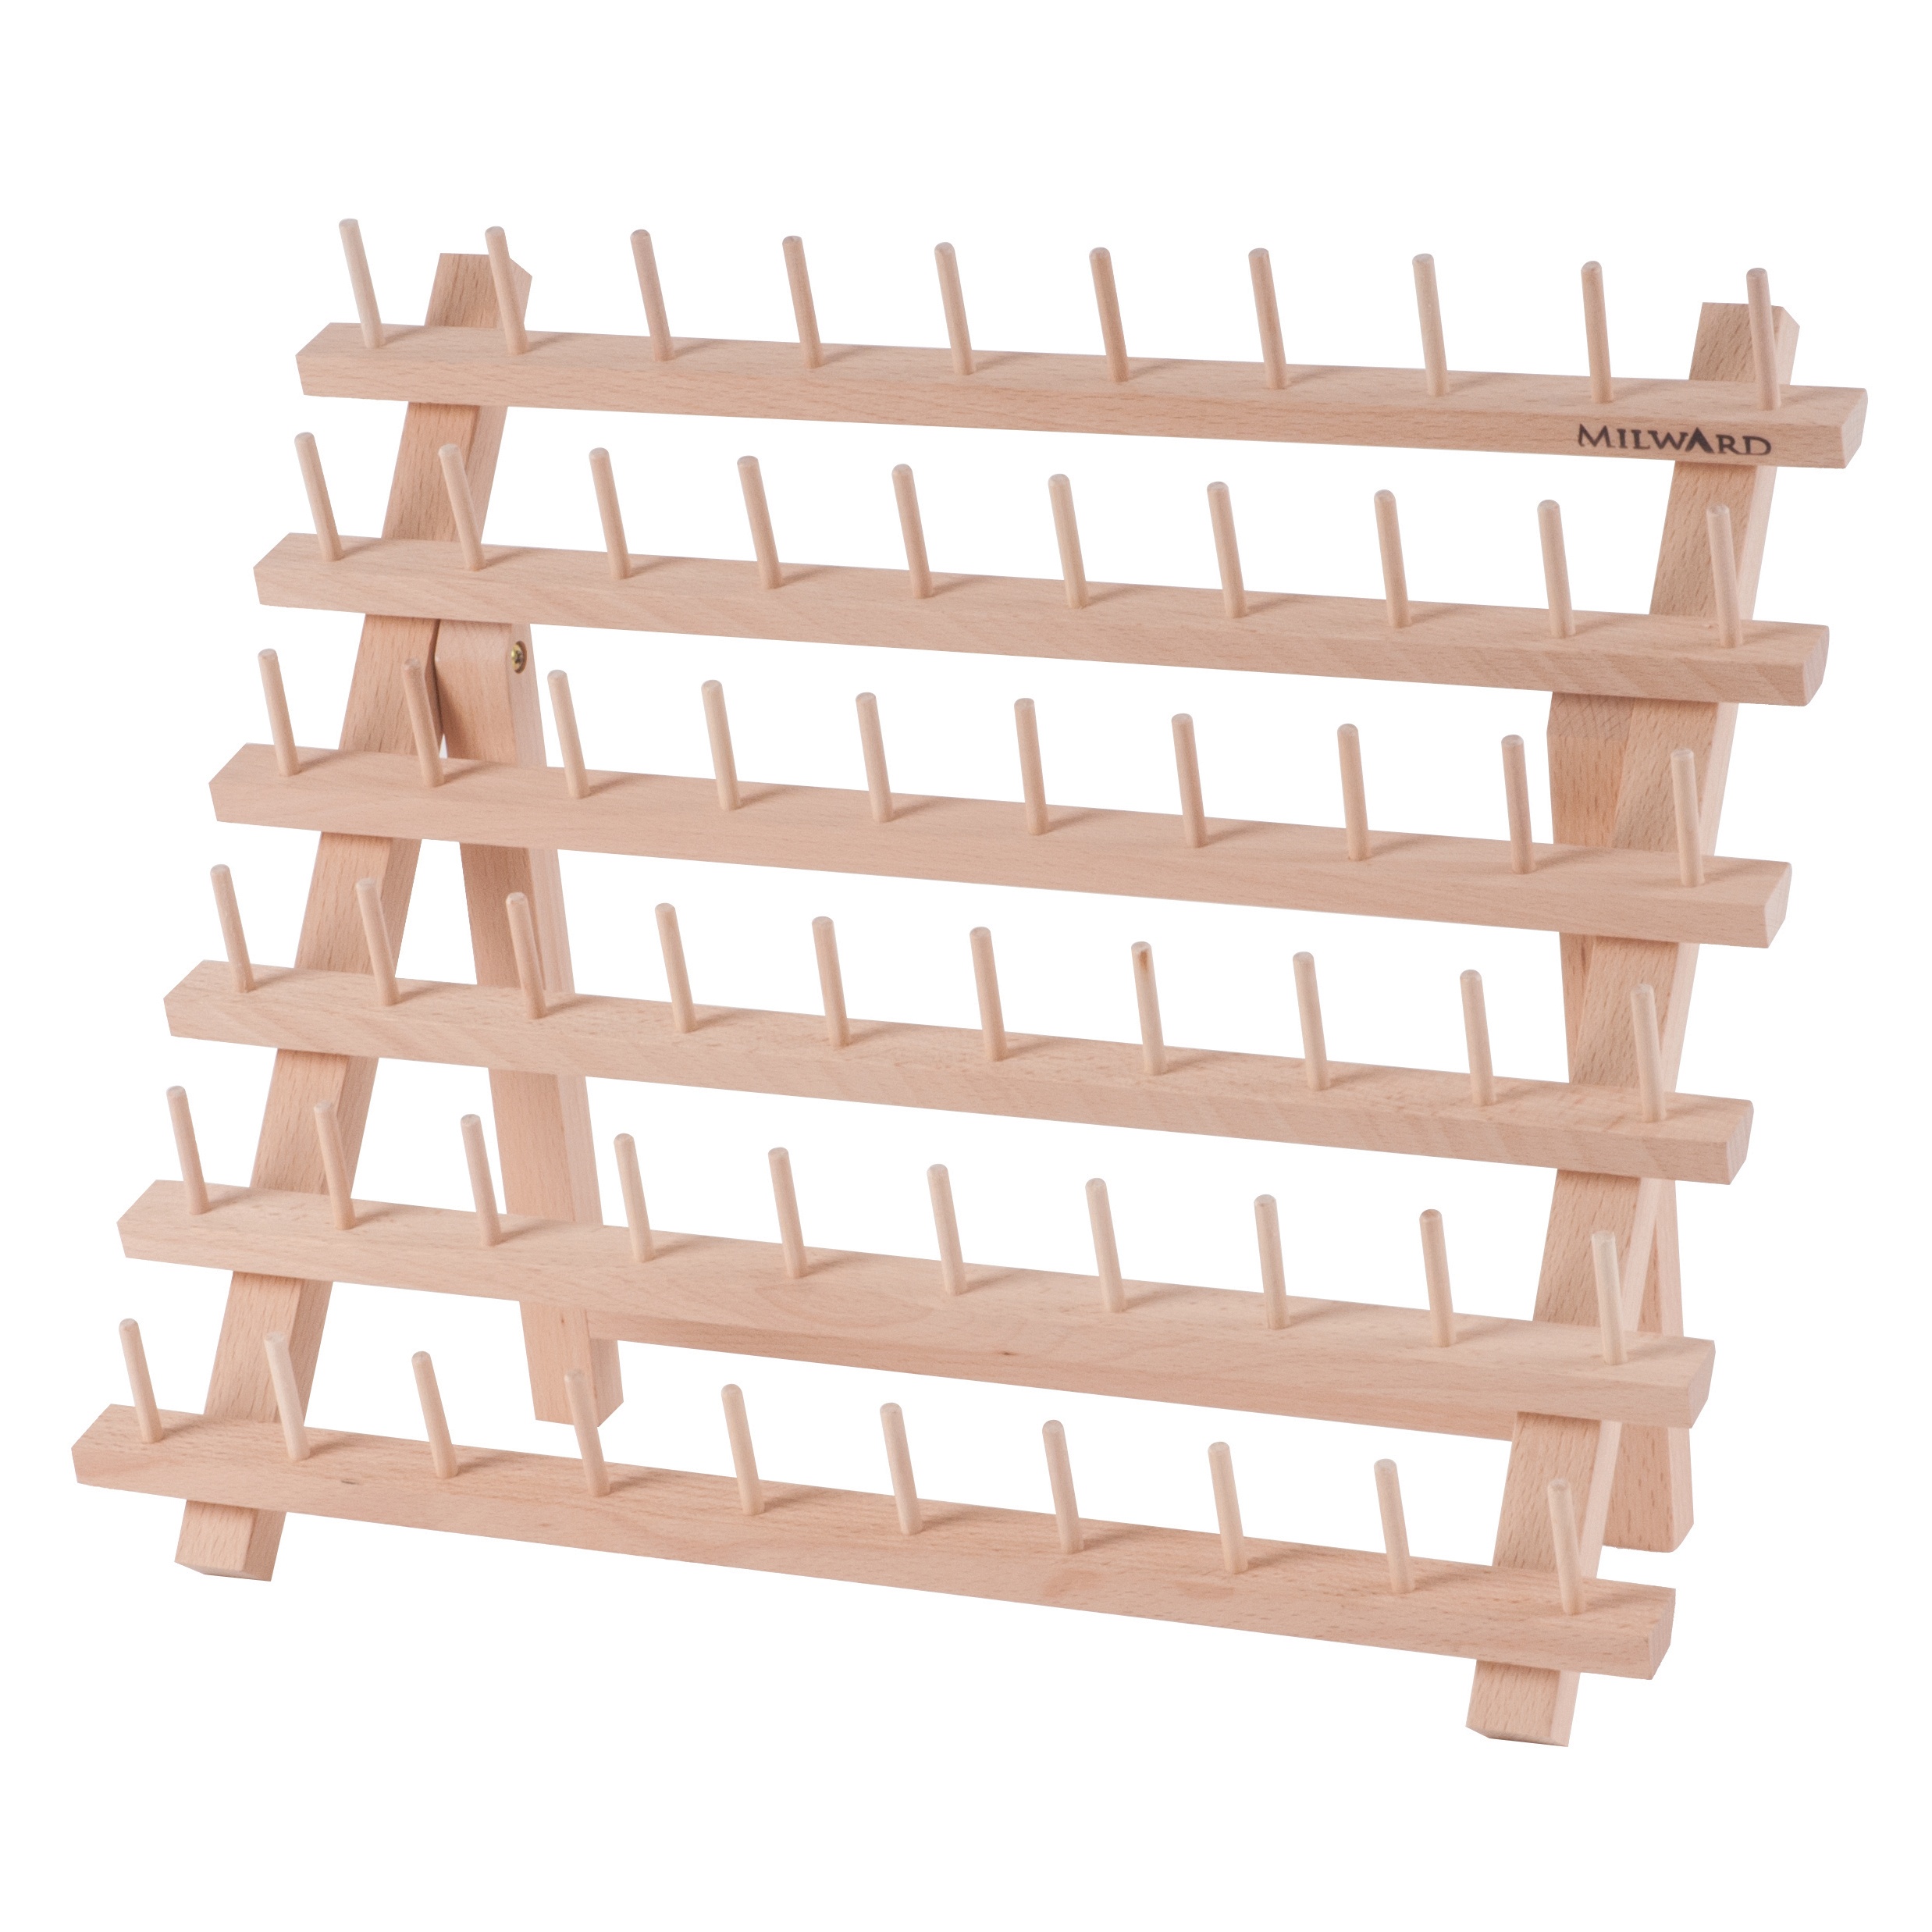
Milward Wooden 60 Spool Thread Holder
Organise your threads with this beautiful beech wood rack from Milward. It can hold up to 60 spools of sewing thread, and either be used freestanding or hung up using the screw slots on the back. Please note this item does not include any threads. Made by Milward Fits 60 spools Made of beech wood Size: 13 x 39.8 x 29cm Great for organising threads and keeping them tidy Use free-standing or wall-mounted
Brand: My Sewing Box
Category: Arts & Entertainment > Hobbies & Creative Arts > Arts & Crafts > Craft Organization > Thread & Yarn Organizers > Thread Racks